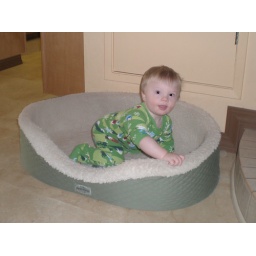
2-09 O in dog bed copy